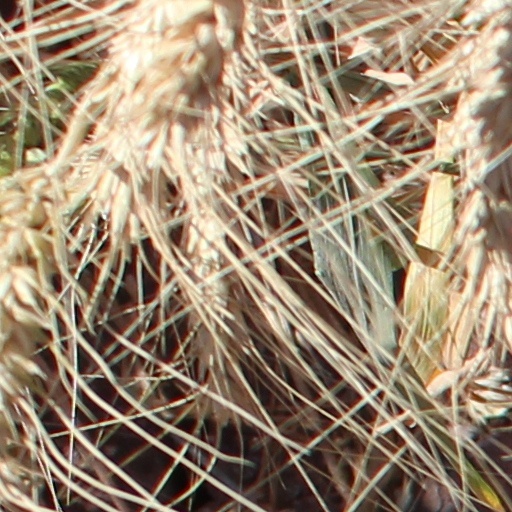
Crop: wheat